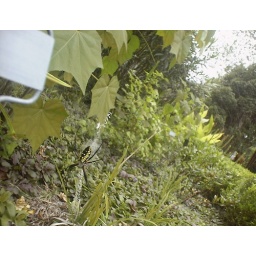
Big black and yellow spider in the garden.